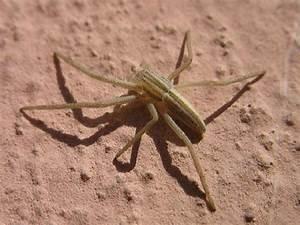
spider